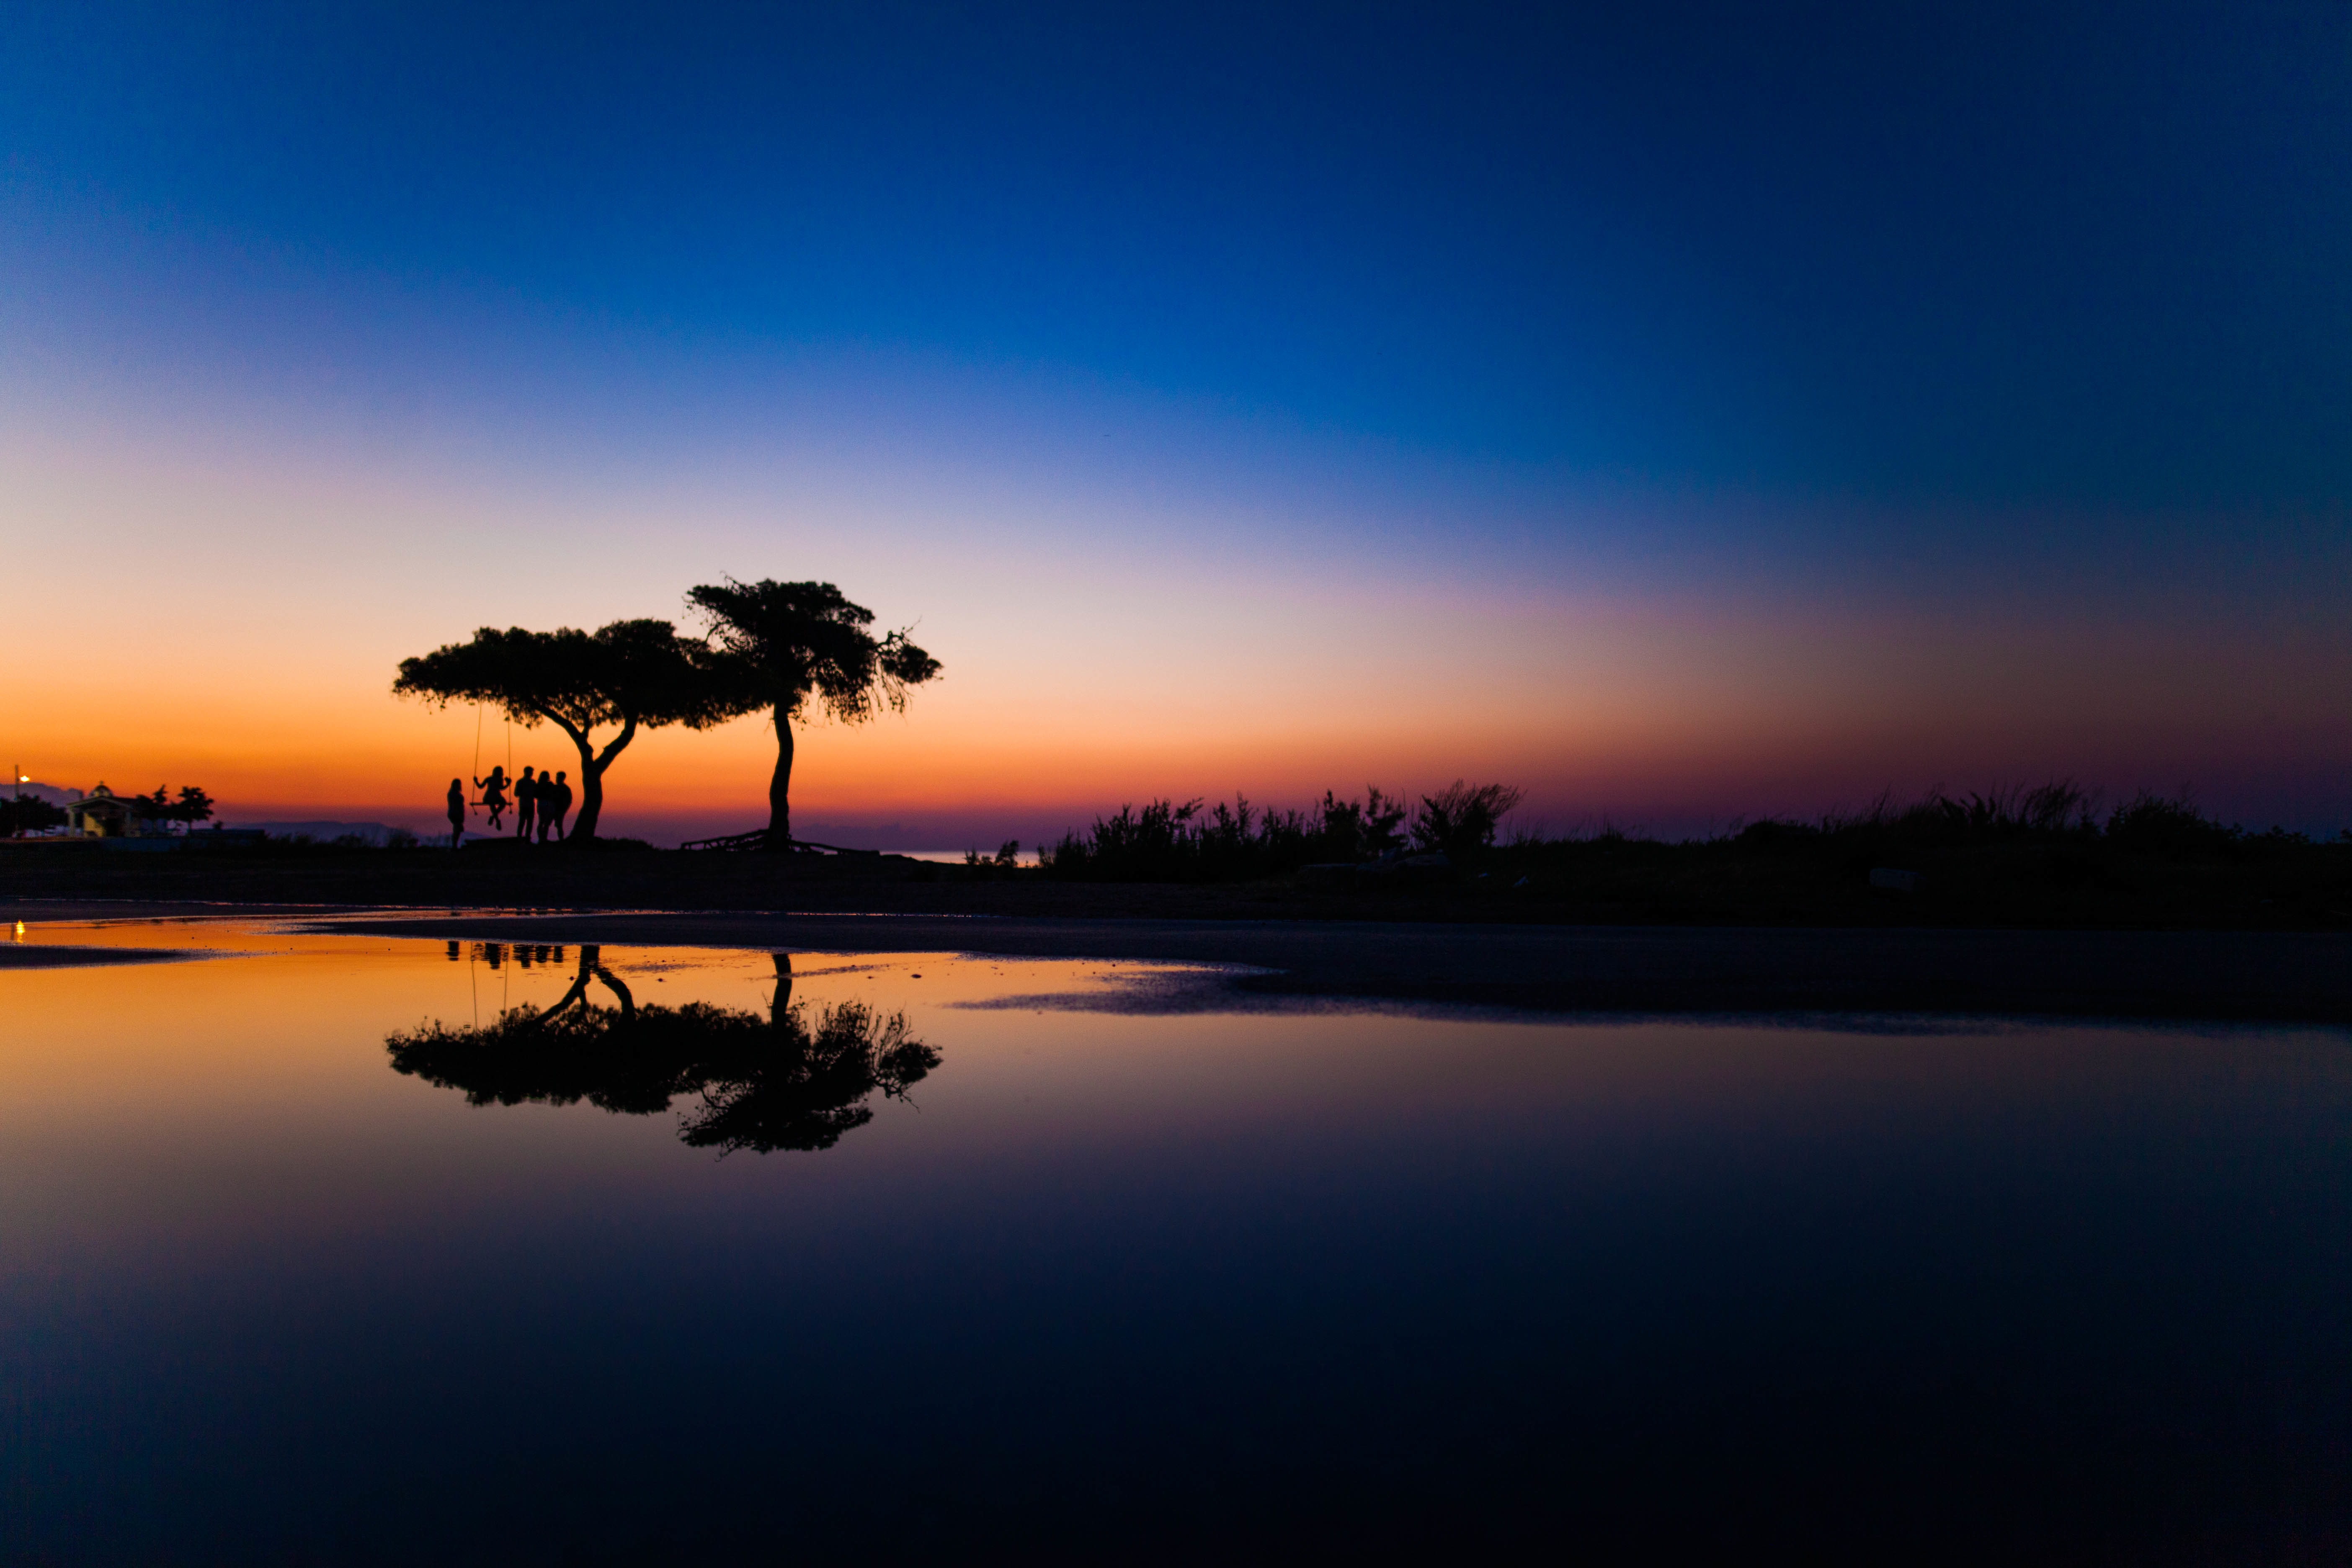
sea, nature, horizon, cloud, sky, sunrise, sunset, morning, lake, dawn, atmosphere, dusk, evening, reflection, afterglow, atmospheric phenomenon